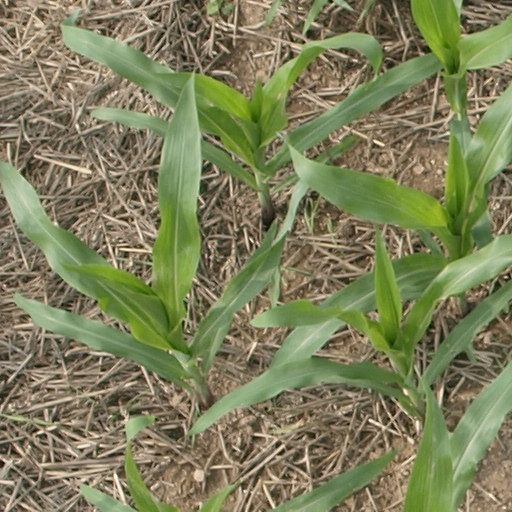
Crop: maize; corn